John Dewey

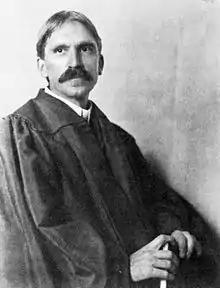
John Dewey at the University of Chicago in 1902

After two years as a high-school teacher in Oil City, Pennsylvania, and one year as an elementary school teacher in the small town of Charlotte, Vermont, Dewey decided that he was unsuited for teaching primary or secondary school. After studying with George Sylvester Morris, Charles Sanders Peirce, Herbert Baxter Adams, and G. Stanley Hall, Dewey received his Ph.D. from the School of Arts & Sciences at Johns Hopkins University in 1884. His unpublished and now lost dissertation (criticizing Immanuel Kant from an idealist position) was titled "The Psychology of Kant". In the same year, he accepted a faculty position at the University of Michigan (1884–88 and 1889–94) with the help of George Sylvester Morris.